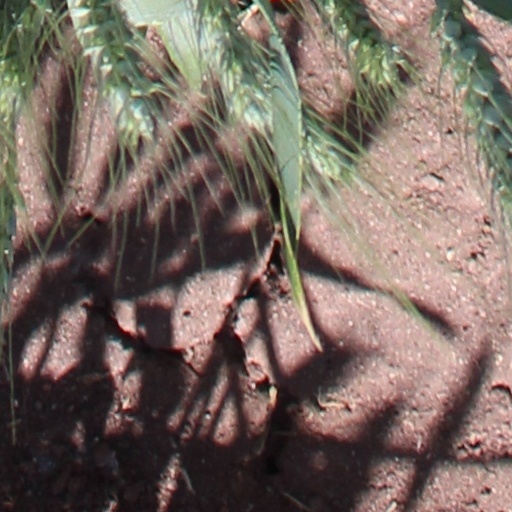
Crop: wheat